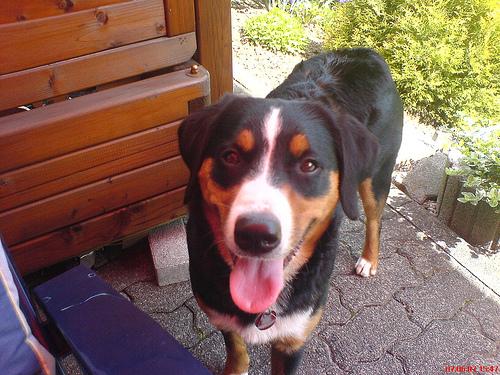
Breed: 234-n000091-Appenzeller